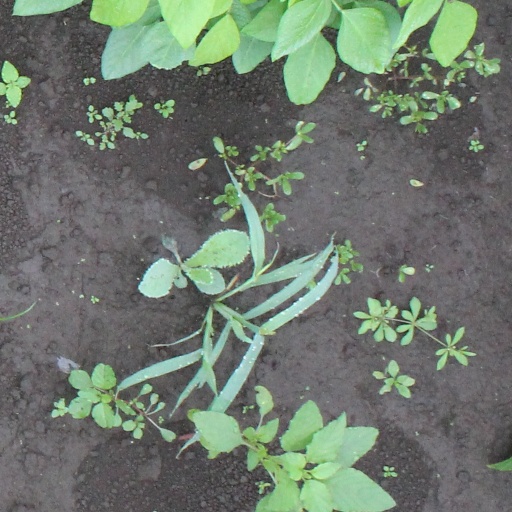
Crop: soybean